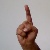
The image shows a hand gesture representing the letter 'D' in Indian Sign Language.